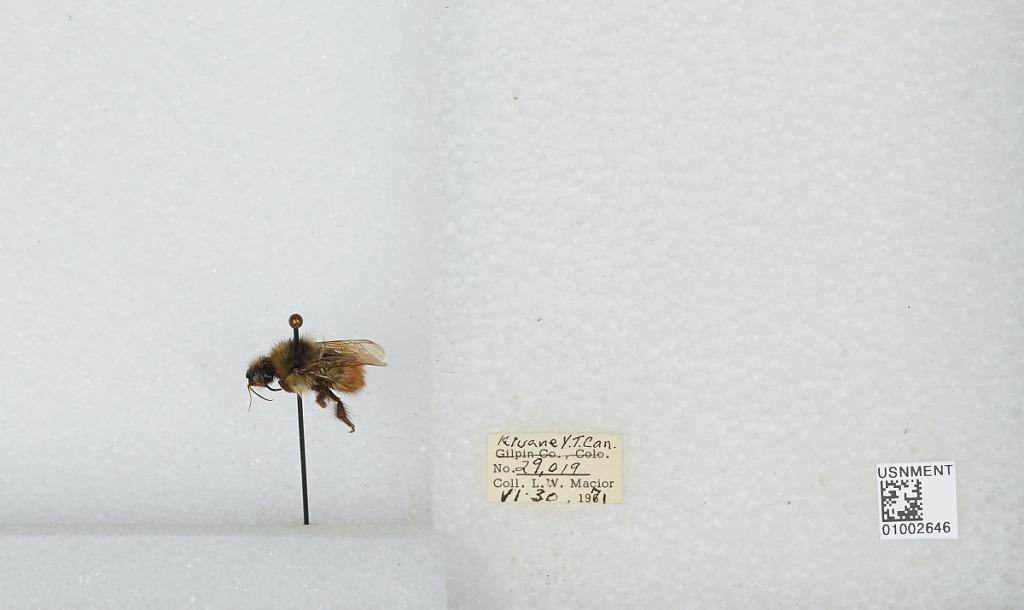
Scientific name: Bombus (Pyrobombus) flavifrons Cresson
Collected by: L. Macior
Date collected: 1971-6-30
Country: Canada
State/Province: Yukon Territory
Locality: Kluane
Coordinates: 60.75, -139.5